Transcendental Meditation movement

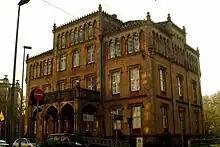
Transcendental Meditation center in Hanover, Germany

The Transcendental Meditation technique is a specific form of mantra meditation developed by Maharishi Mahesh Yogi. It is often referred to as Transcendental Meditation or simply, TM. The meditation practice involves the use of a mantra, and is practiced for 15–20 minutes twice per day, while sitting with closed eyes. It is reported to be one of the most widely practiced, and among the most widely researched, meditation techniques, with hundreds of studies published. The technique is made available worldwide by certified TM teachers in a seven step course and fees vary from country to country. Beginning in 1965, the Transcendental Meditation technique has been incorporated into selected schools, universities, corporations and prison programs in the United States, Latin America, Europe, and India. In 1977, the TM technique and the Science of Creative Intelligence were deemed religious activities as taught in two New Jersey public schools. Subsequently the TM technique has received some governmental support.